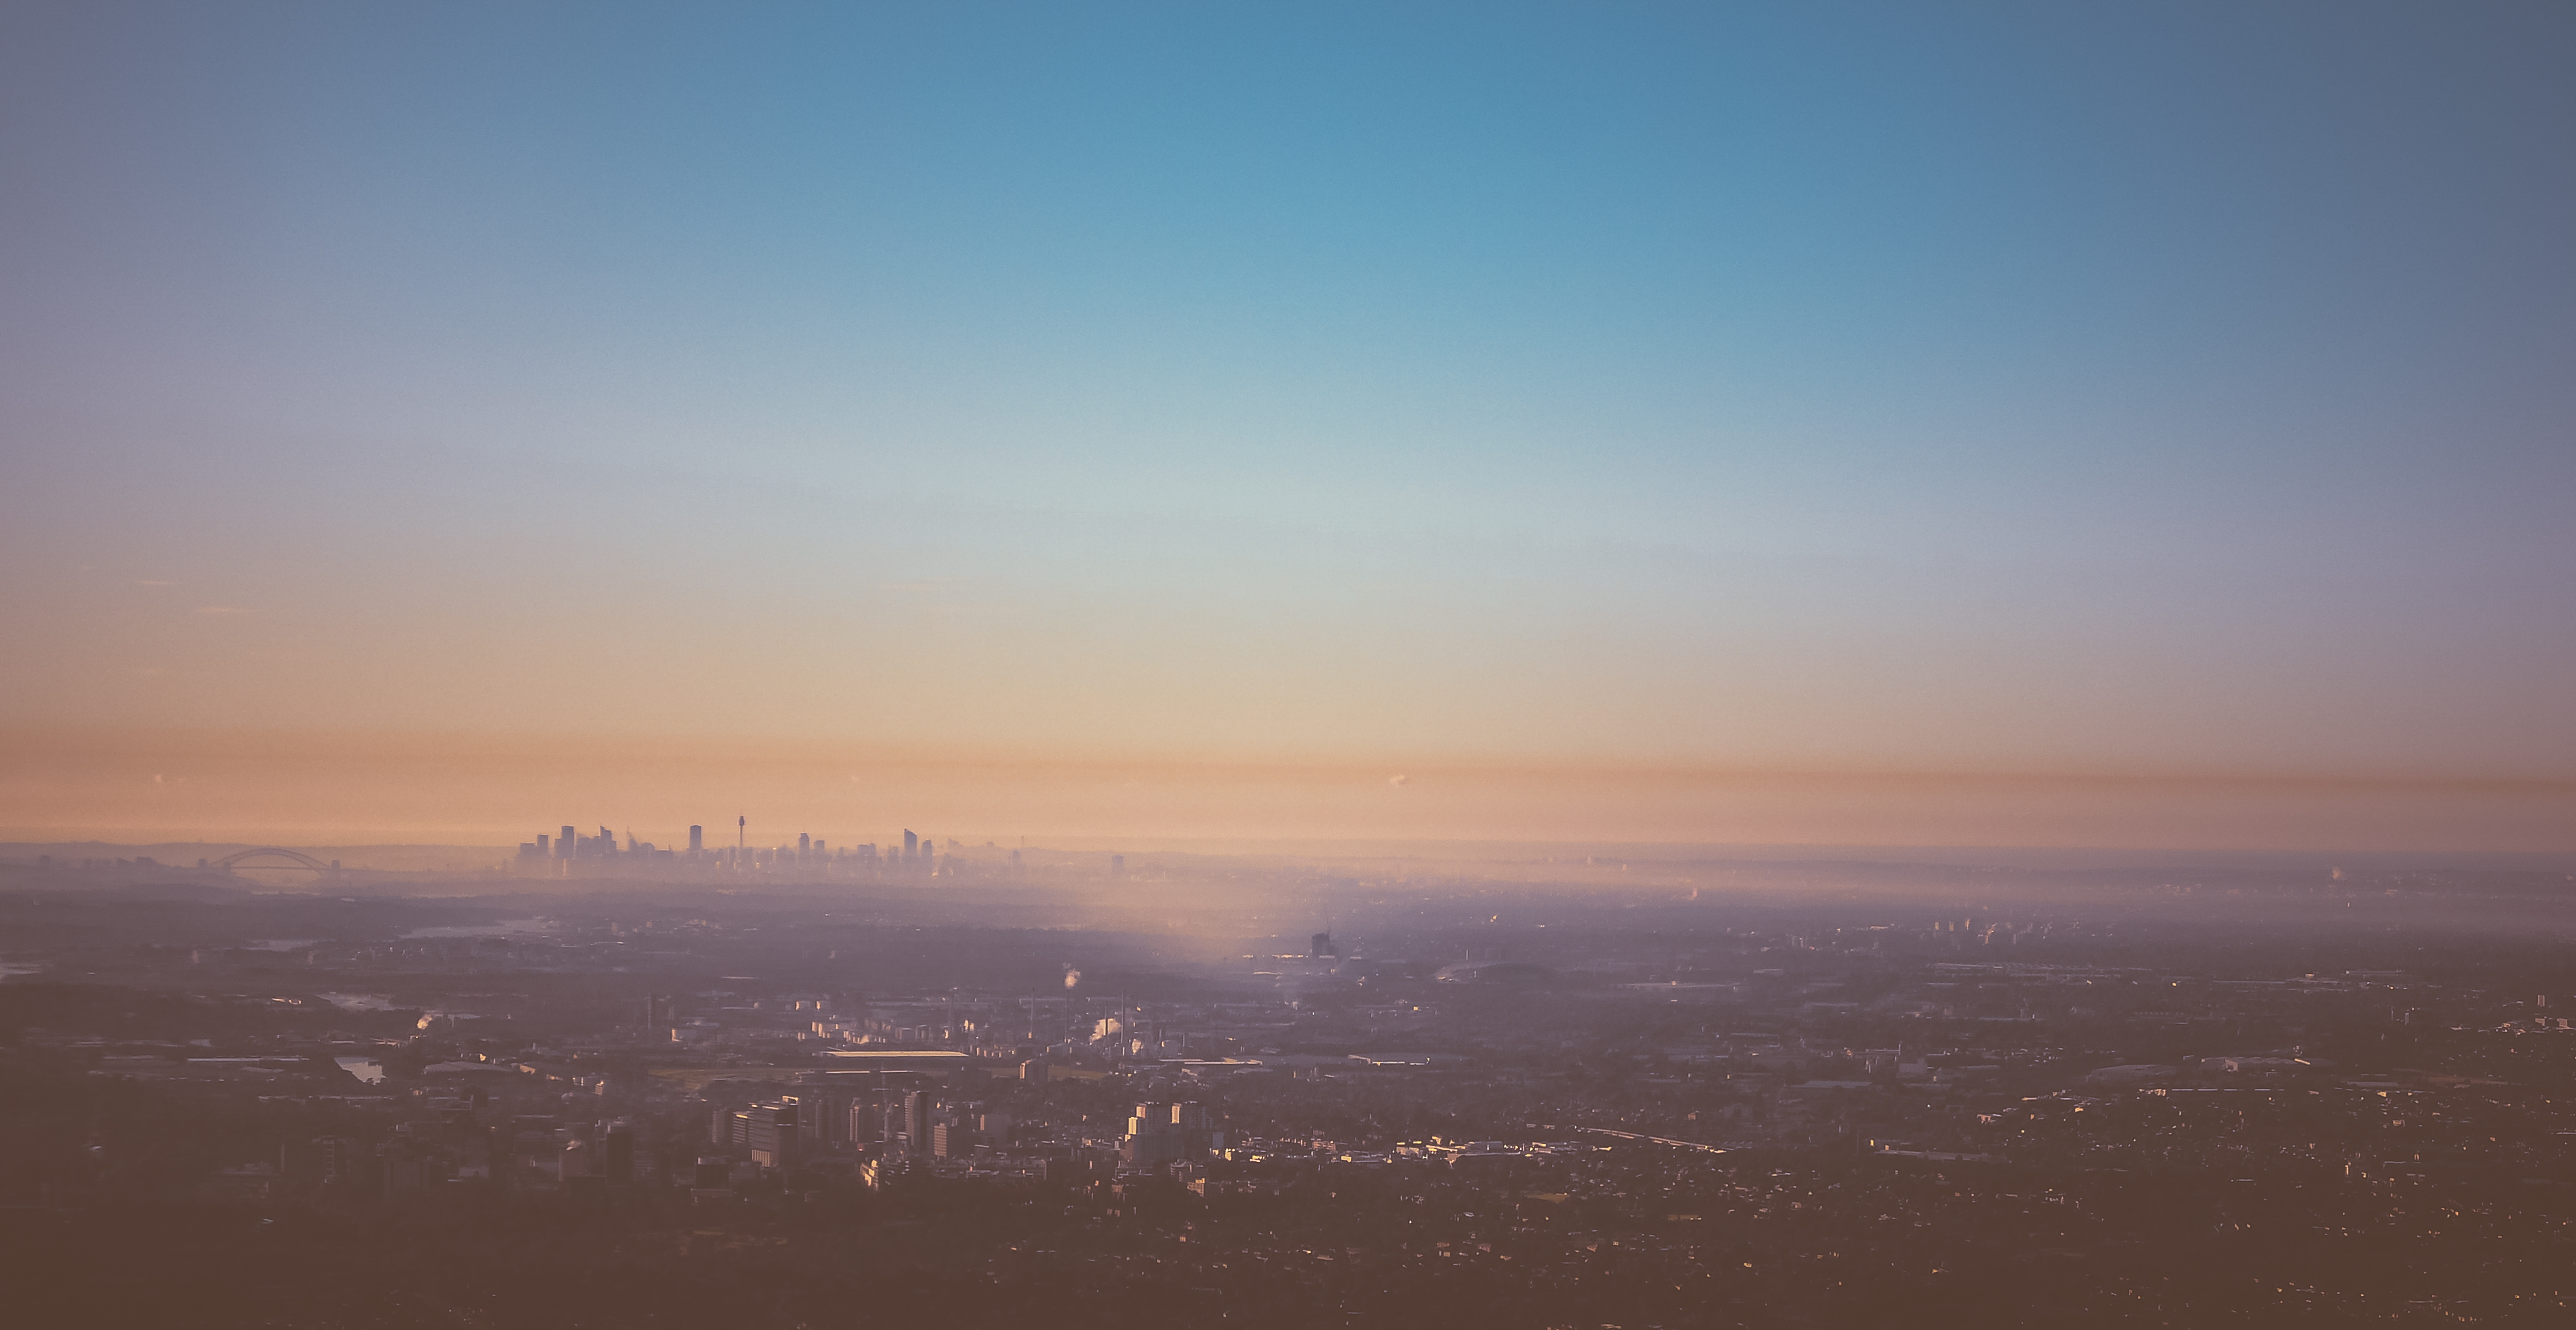
sea, horizon, cloud, sky, fog, sunrise, sunset, mist, skyline, sunlight, morning, dawn, city, atmosphere, panorama, dusk, panoramic, evening, sydney, haze, plain, australia, capital, skyscrapers, smog, afterglow, atmospheric phenomenon, atmosphere of earth